7 años

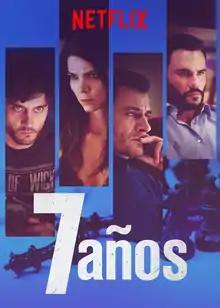

Four business partners have a fiscal problem in the company they work for and decide to determine which of them will take the fall and go to prison for their financial crimes. From debates and a vote in the group, whoever is nominated will be jailed for 7 years.